The Wolfman (film)

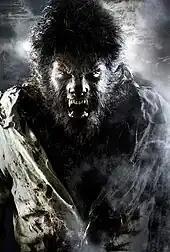
Rick Baker chose to keep his version faithful to the original Jack Pierce design, getting as close as possible.

Rick Baker created the makeup for "The Wolfman". When he heard Universal was remaking the film, he eagerly pursued it, as both "The Wolf Man" and "Frankenstein" inspired him to become a makeup artist as a child. He acknowledged transforming del Toro was not difficult because he is a hairy man: "Going from Benicio to Benicio as the Wolf Man isn't a really extreme difference. Like when I did "An American Werewolf in London", we went from this naked man to a four-legged hound from Hell, and we had a lot of room to go from the transformation and do a lot of really extreme things. Here we have Benicio del Toro, who's practically the Wolf Man already, to Benicio del Toro with more hair and bigger teeth."